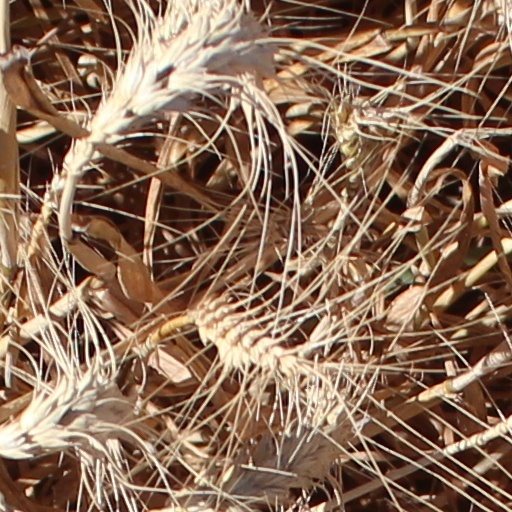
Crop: wheat